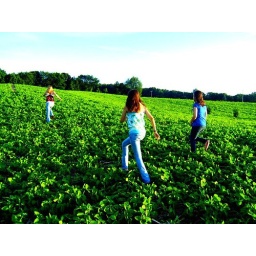
so this is what's in front of my house after you go through a bunch of trees and stuff.